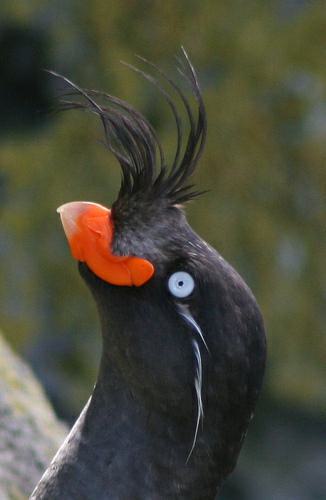
A photo of a crested auklet